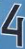
Number: 4